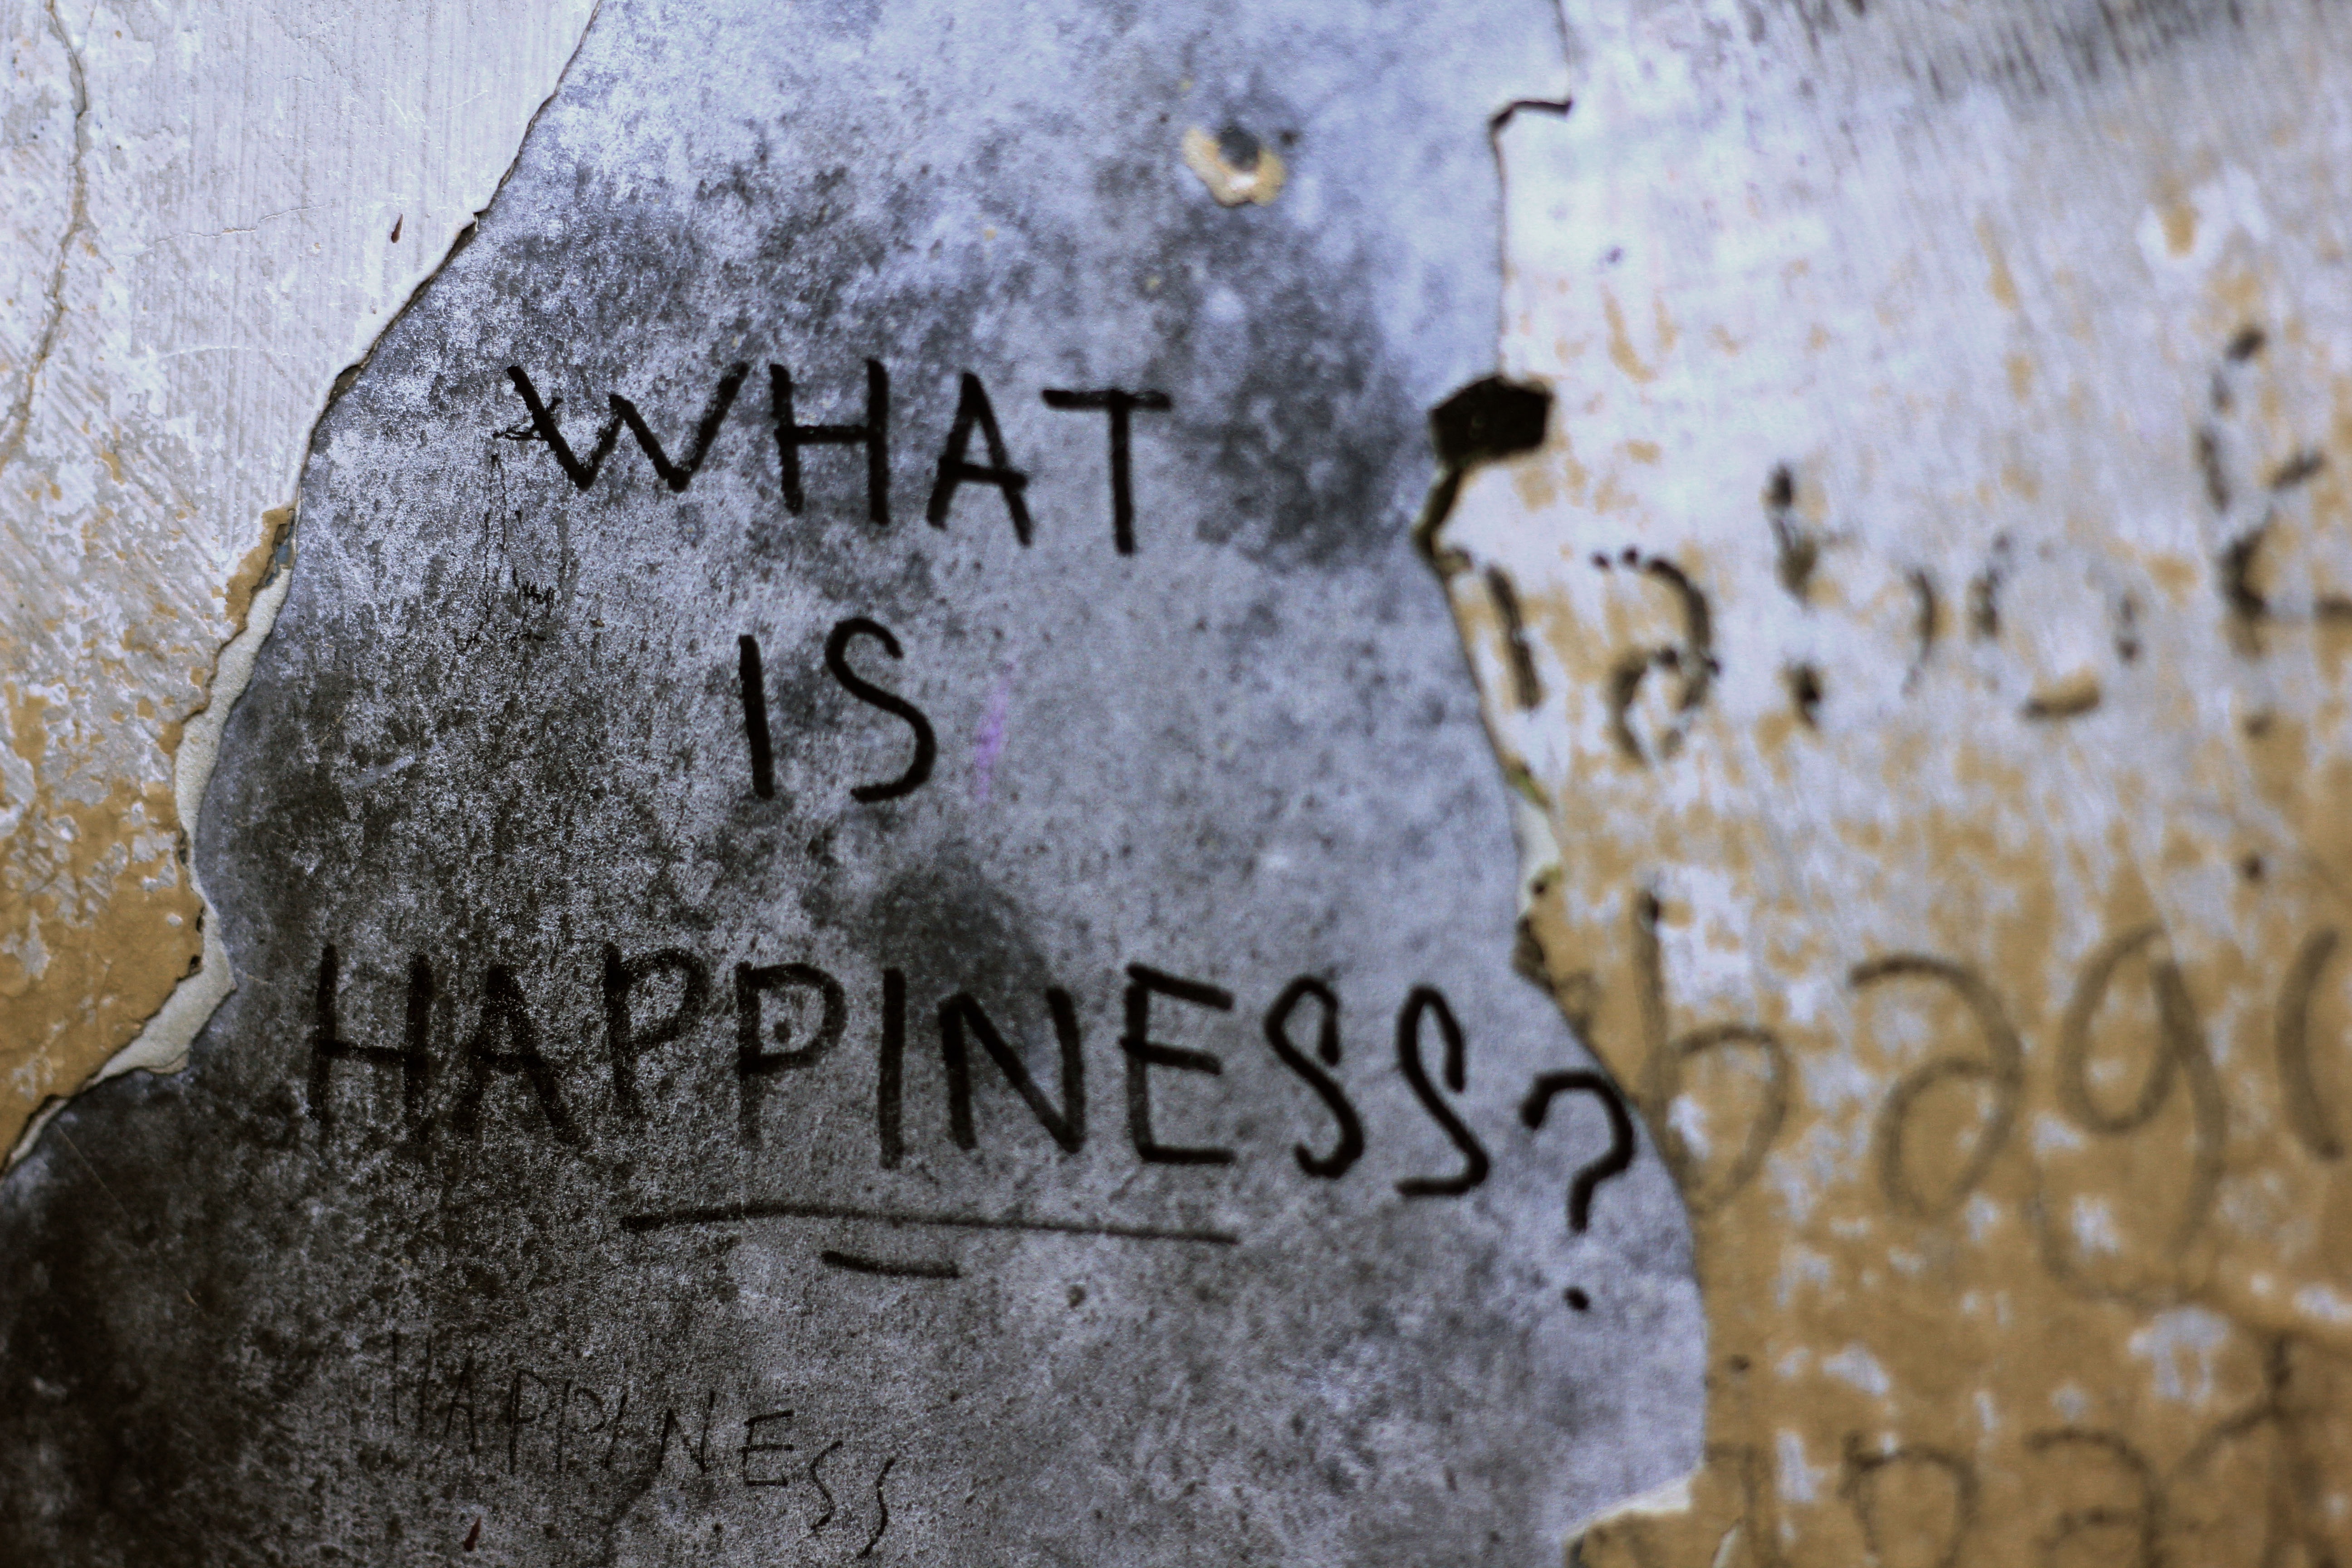
rock, texture, number, wall, sadness, red, artistic, graffiti, art, vandalism, happiness, temple, written, graffiti art, outside the house, ancient history